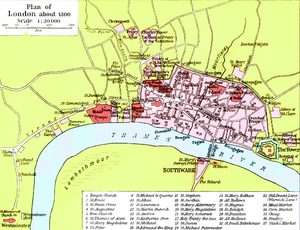
Londons historie / Det middelalderlige London
London i 1300.
Londons historie går cirka to tusinde år tilbage, selvom keltiske bosættelser på stedet ikke kan påvises. Derfor menes byen at være anlagt af romerne som Londinium efter deres erobring af Britannien, anført af kejser Claudius i år 43 e.Kr. Efter romernes tilbagetog fra øen blev London overtaget af angelsaksere, der jævnede byen med jorden i slutningen af 9. århundrede.